Llantrisant Church

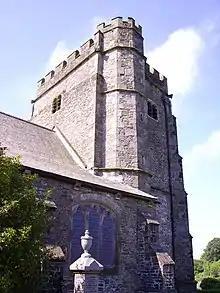
Tower

In October, 1893, while some workmen were carrying out some excavations for the restoration of the tower, under the supervision of Mr. Carter, the Architect, and Mr. C. Cooksley, the Contractor, they came across a most singular discovery, which turned out to be the mold for casting bells, also the furnace and other arrangements for casting. The pit, after use, had been simply filled in, and paved over, and the matter lost sight of. This plainly shows that the present peal of Bells were cast in the discovered foundry. It seems extraordinary that the belfry of a church should be used as a foundry, an incident rarely known in Wales. Some of the bells required re-casting and tuning. The work was done by Messrs. Carr, of Smethwick, who very arranged room for two more bells to be erected.